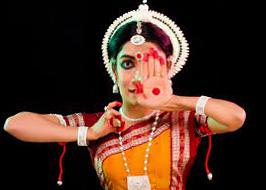
Dance form: odissi